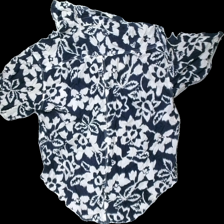
View: back
Type: Shirt
Category: Ladies
Brand: Not in the list
Brand text on label: biaggini
Colors: Blue, White
Material: 100% silk
Pattern: Floral print
Cut: Regular
Season: All
Stains: Major
Damage: gul krage
Damage location: top center
Damage 2 location: middle left
Damage 3 location: middle right
Price range: <50
Recommended usage: Export
Description: blommig kortärmad skjorta med gul krage